History of Soviet Russia and the Soviet Union (1917–1927)

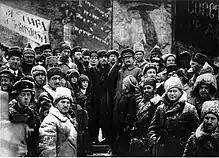
Vladimir Lenin, Leon Trotsky and Lev Kamenev celebrating the second anniversary of the October Revolution

The ten years 1917–1927 saw a radical transformation of the Russian Empire into a socialist state, the Soviet Union. Soviet Russia covers 1917–1922 and Soviet Union covers the years 1922 to 1991. After the Russian Civil War (1917–1923), the Bolsheviks took control. They were dedicated to a version of Marxism developed by Vladimir Lenin. It promised the workers would rise, destroy capitalism, and create a socialist society under the leadership of the Communist Party of the Soviet Union. The awkward problem, regarding Marxist revolutionary theory, was the small proletariat, in an overwhelmingly peasant society with limited industry and a very small middle class. Following the February Revolution in 1917 that deposed Nicholas II of Russia, a short-lived provisional government gave way to Bolsheviks in the October Revolution. The Bolshevik Party was renamed the Russian Communist Party (RCP).